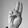
ASL letter: U